Kunstmuseum Basel

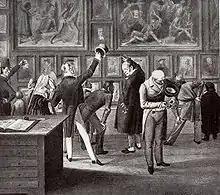
Paintings exhibited in the House zur Mücke (1837)

In 1671 the city of Basel decided to make the art collection of the Amerbach cabinet accessible to the public. The collection was exhibited in the near the Munster of Basel and could be accessed by the public twice a week. In 1823 the public collection was joined with the before private Faesch Museum established by Remigius Faesch and in 1849 the collection moved into a larger building also near the Munster of Basel. In 1859, a new building for the museum was thought of, inspired by the paintings the Swiss painter Emilie Linder had annually deposited in the museum since 1847. As a possible location the building of the was mentioned or also a return to the House zur Mücke was considered. The museum included several other academic departments. A move was seen to give the art collection more room and also enable an efficient rescue of the paintings in case of a fire. Until 1864, the museum included physical and chemical departments. In 1866, also the ethnographic and antiquarian departments were moved to another location following which the artworks received two more prominent rooms. The Gottfried Keller Foundation introduced the painting of "Cows drinking in the Alps" by Giovanni Segantini in 1904. The Birmann Fonds, which was established to purchase paintings of Swiss painters introduced modern painters and introduced the "Lac Leman from Chebrous" in 1905 and "Rise in space" in 1910 by Ferdinand Hodler, further "The Bread" by Giovanni Giacometti in 1908 and the "Peasants Garden" by Cuno Amiet in 1914. With the "Village in Pontoise" from Camille Pissarro, the first impressionist painting was introduced to the Museum in 1912.